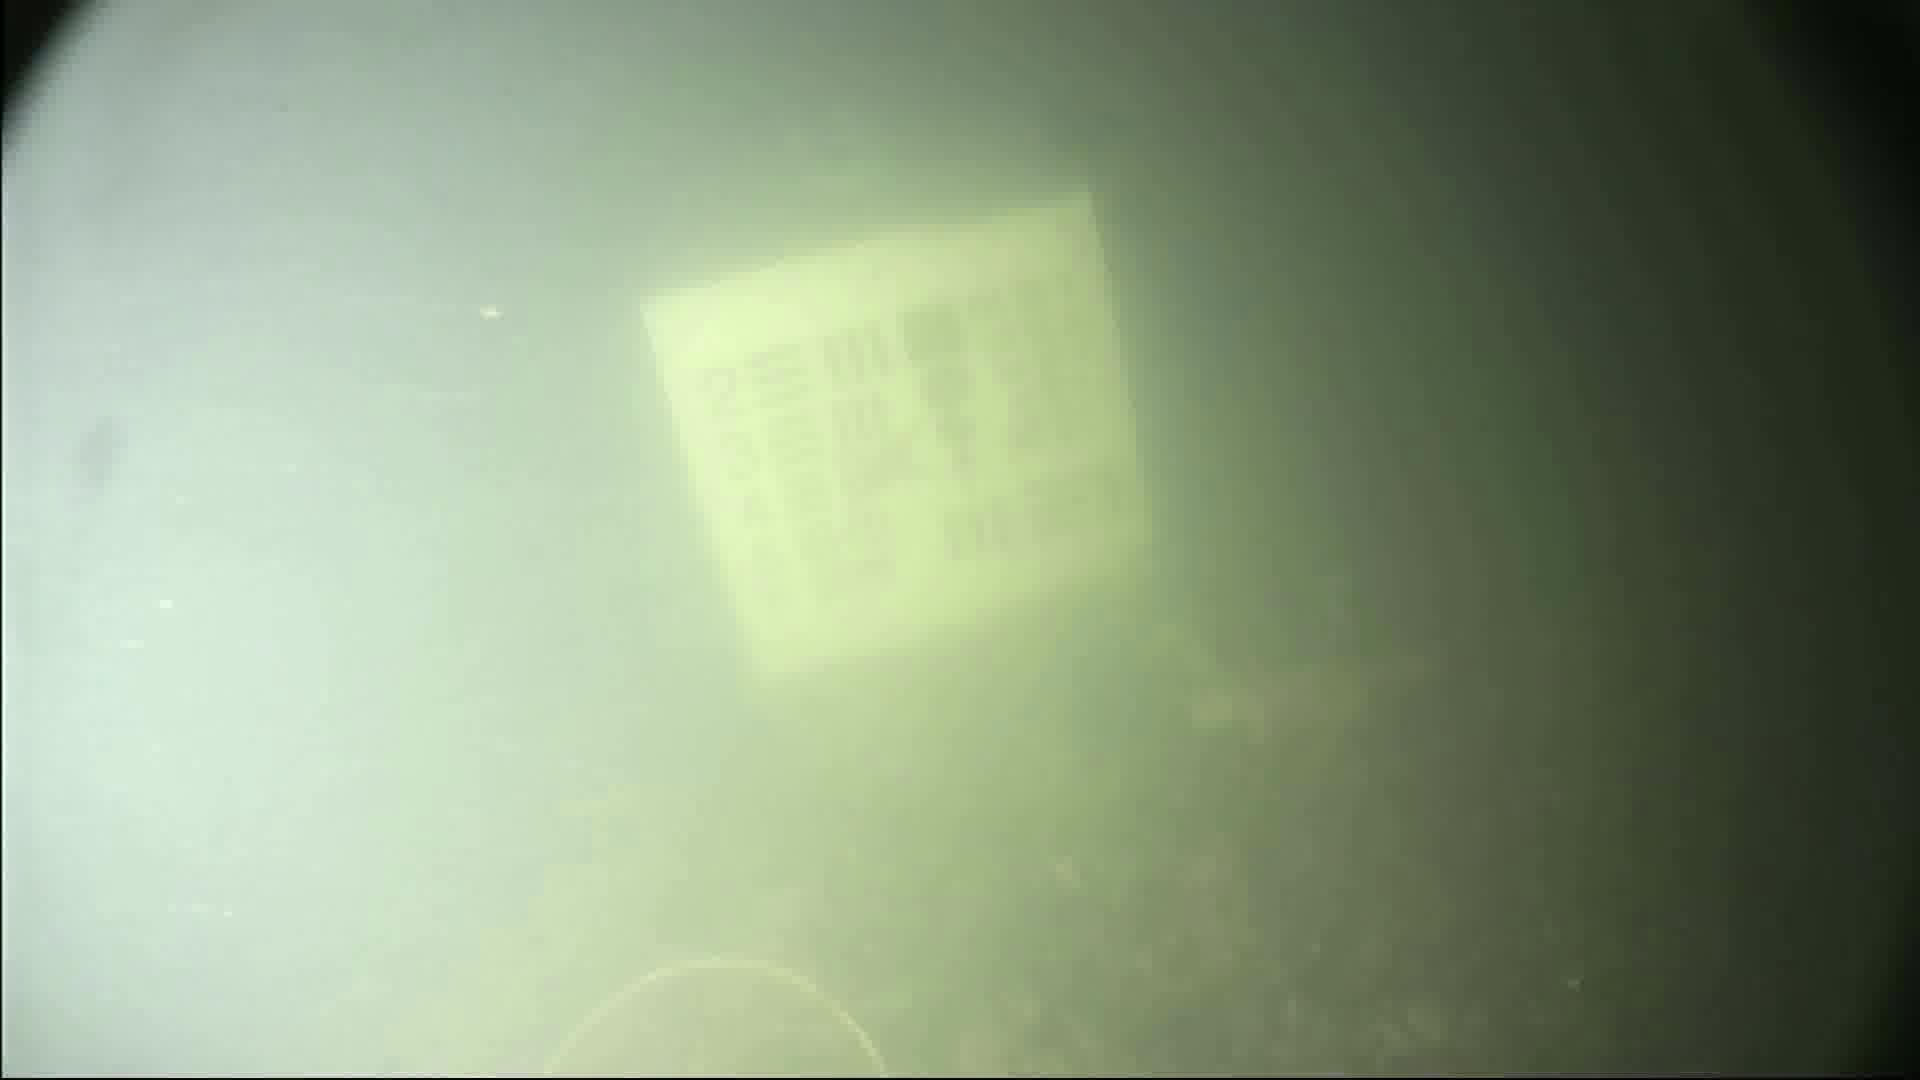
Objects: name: crab